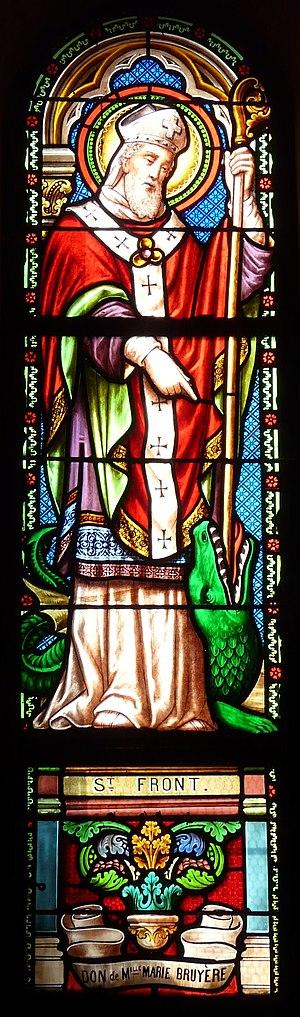
Vitrail représentant saint Front, nef de l'église Saint-Germain-de-Paris, Saint-Germain-de-Belvès, Dordogne, France.